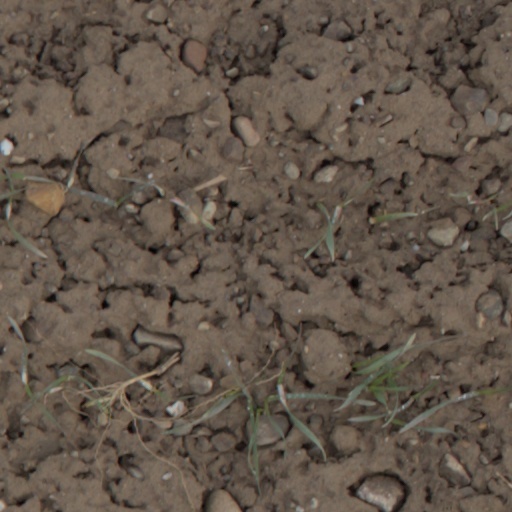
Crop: wheat